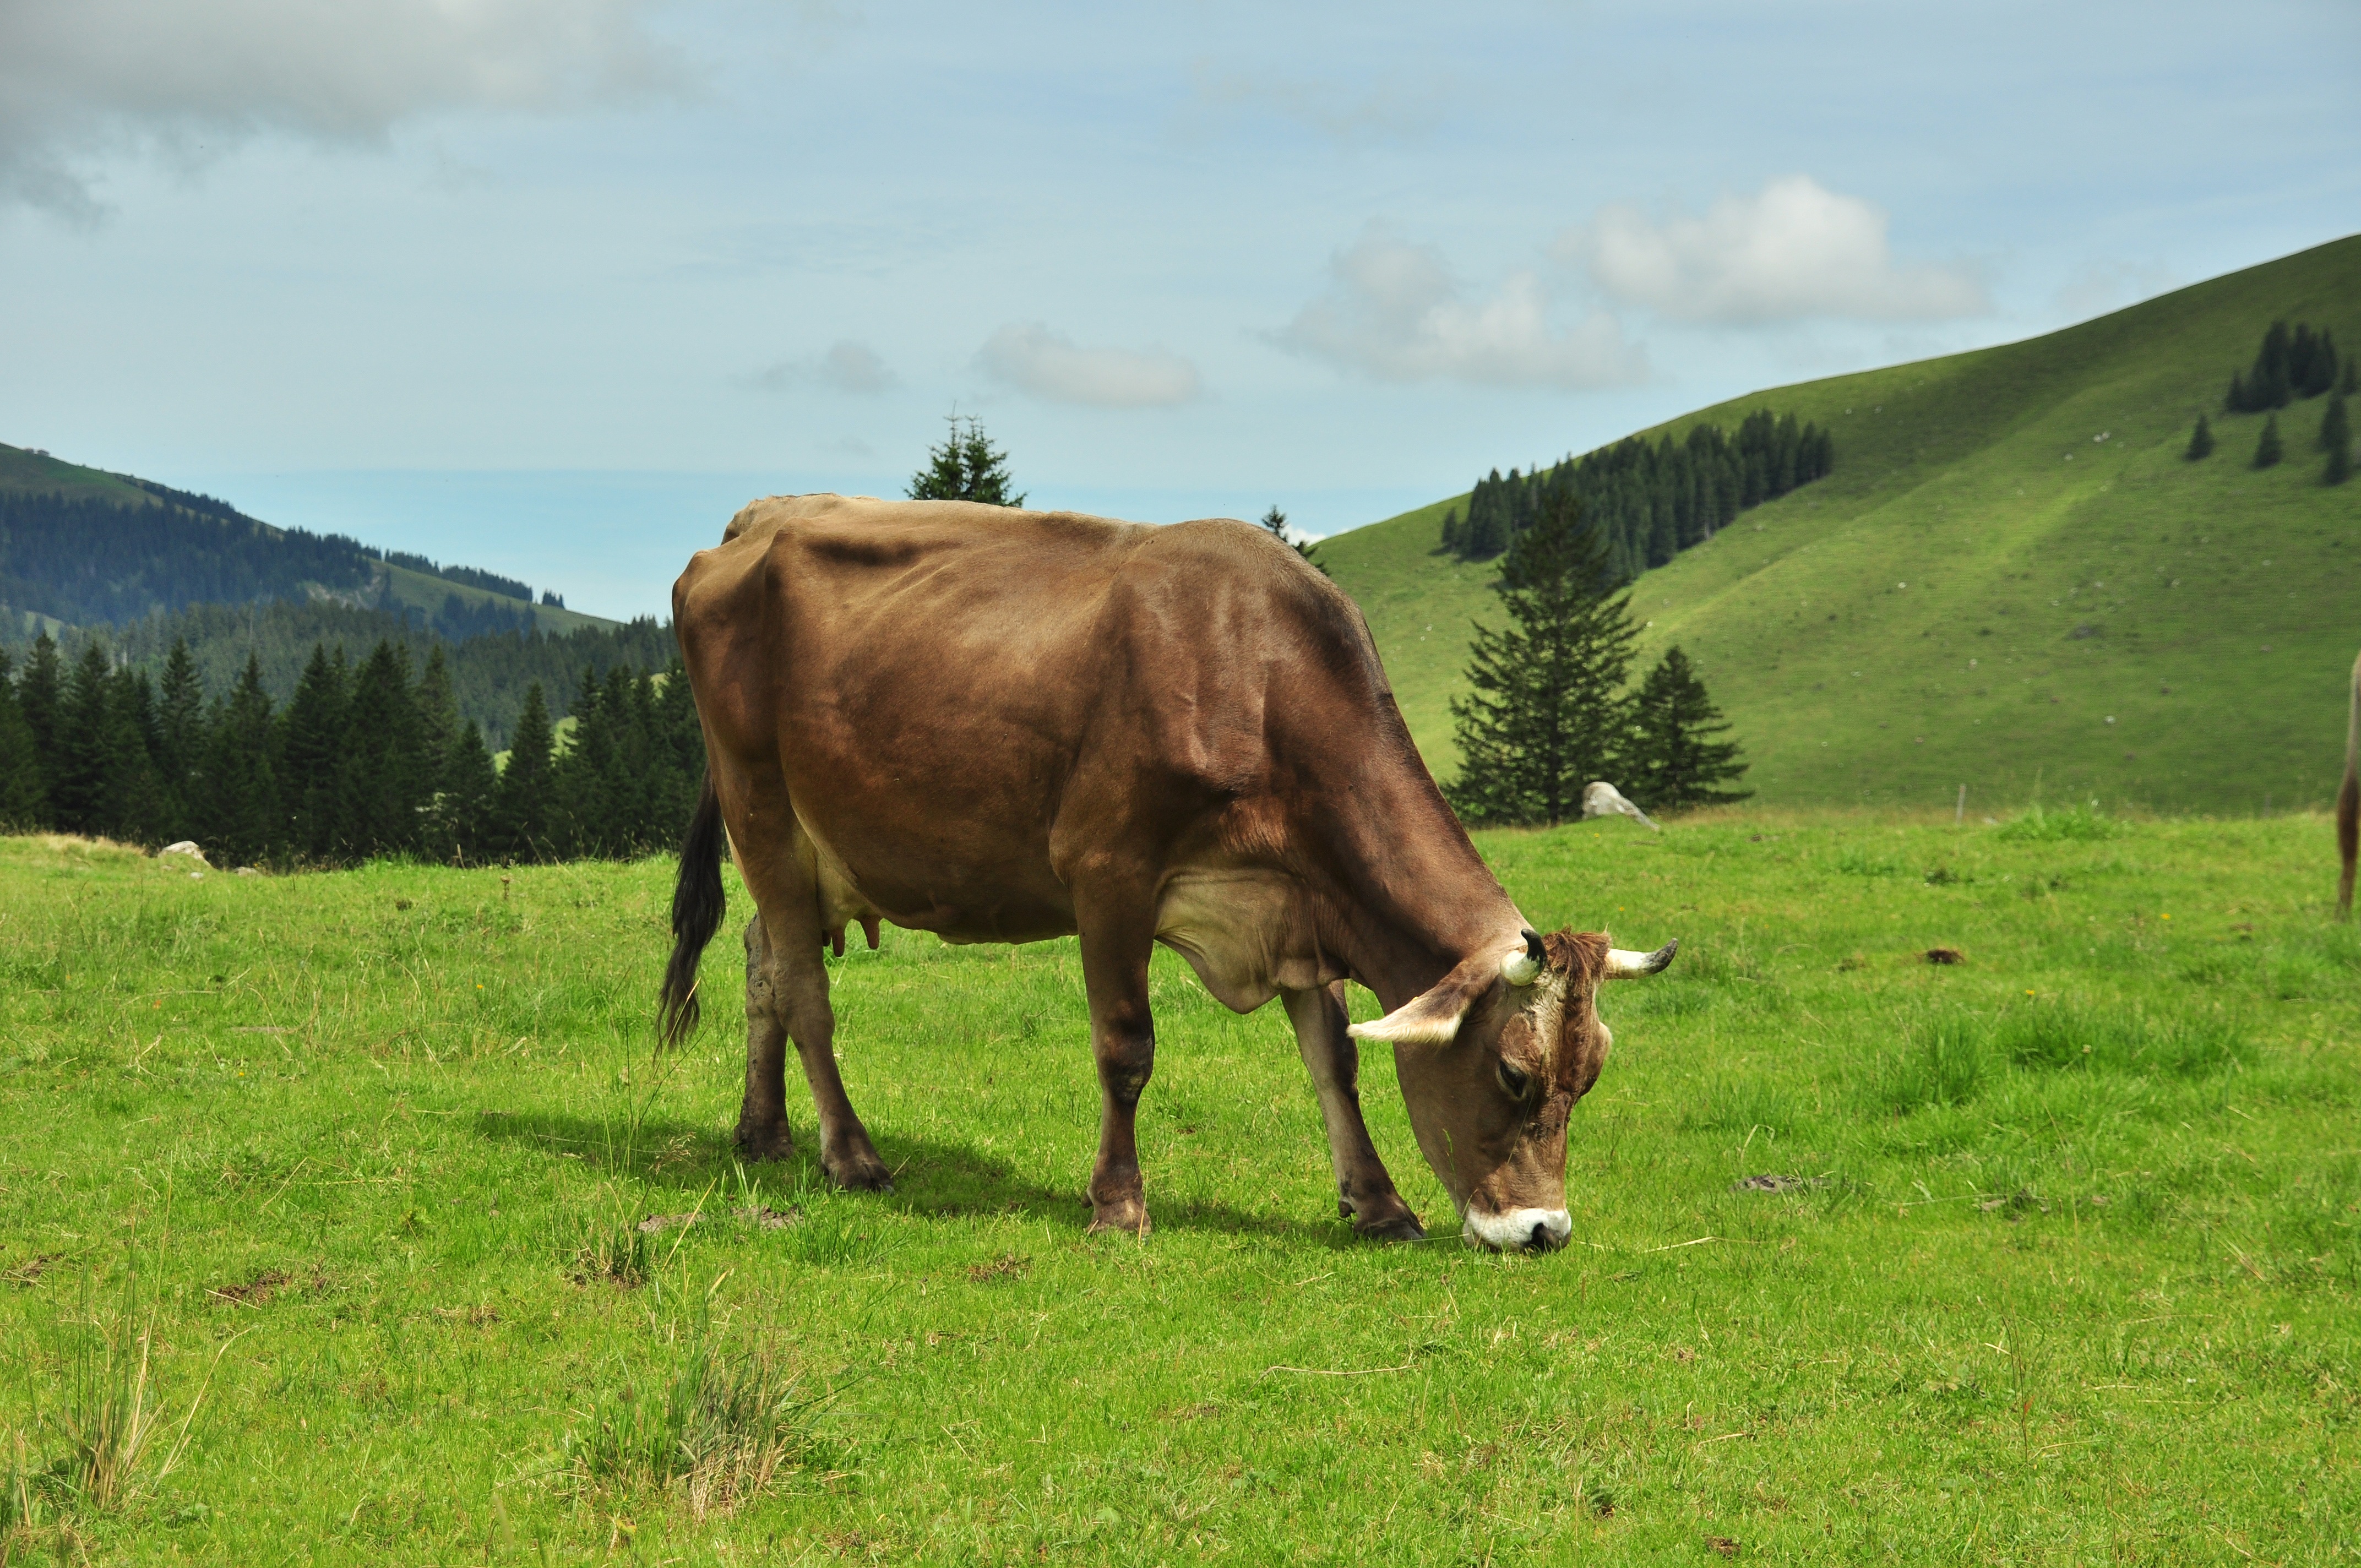
landscape, grass, field, farm, meadow, prairie, summer, wildlife, cow, cattle, herd, pasture, grazing, ranch, brown, mammal, alpine, fauna, plain, graze, mountains, grassland, mare, switzerland, habitat, alm, ecosystem, rural area, milk cow, s ntis, natural environment, cattle like mammal